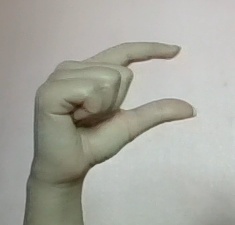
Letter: dal